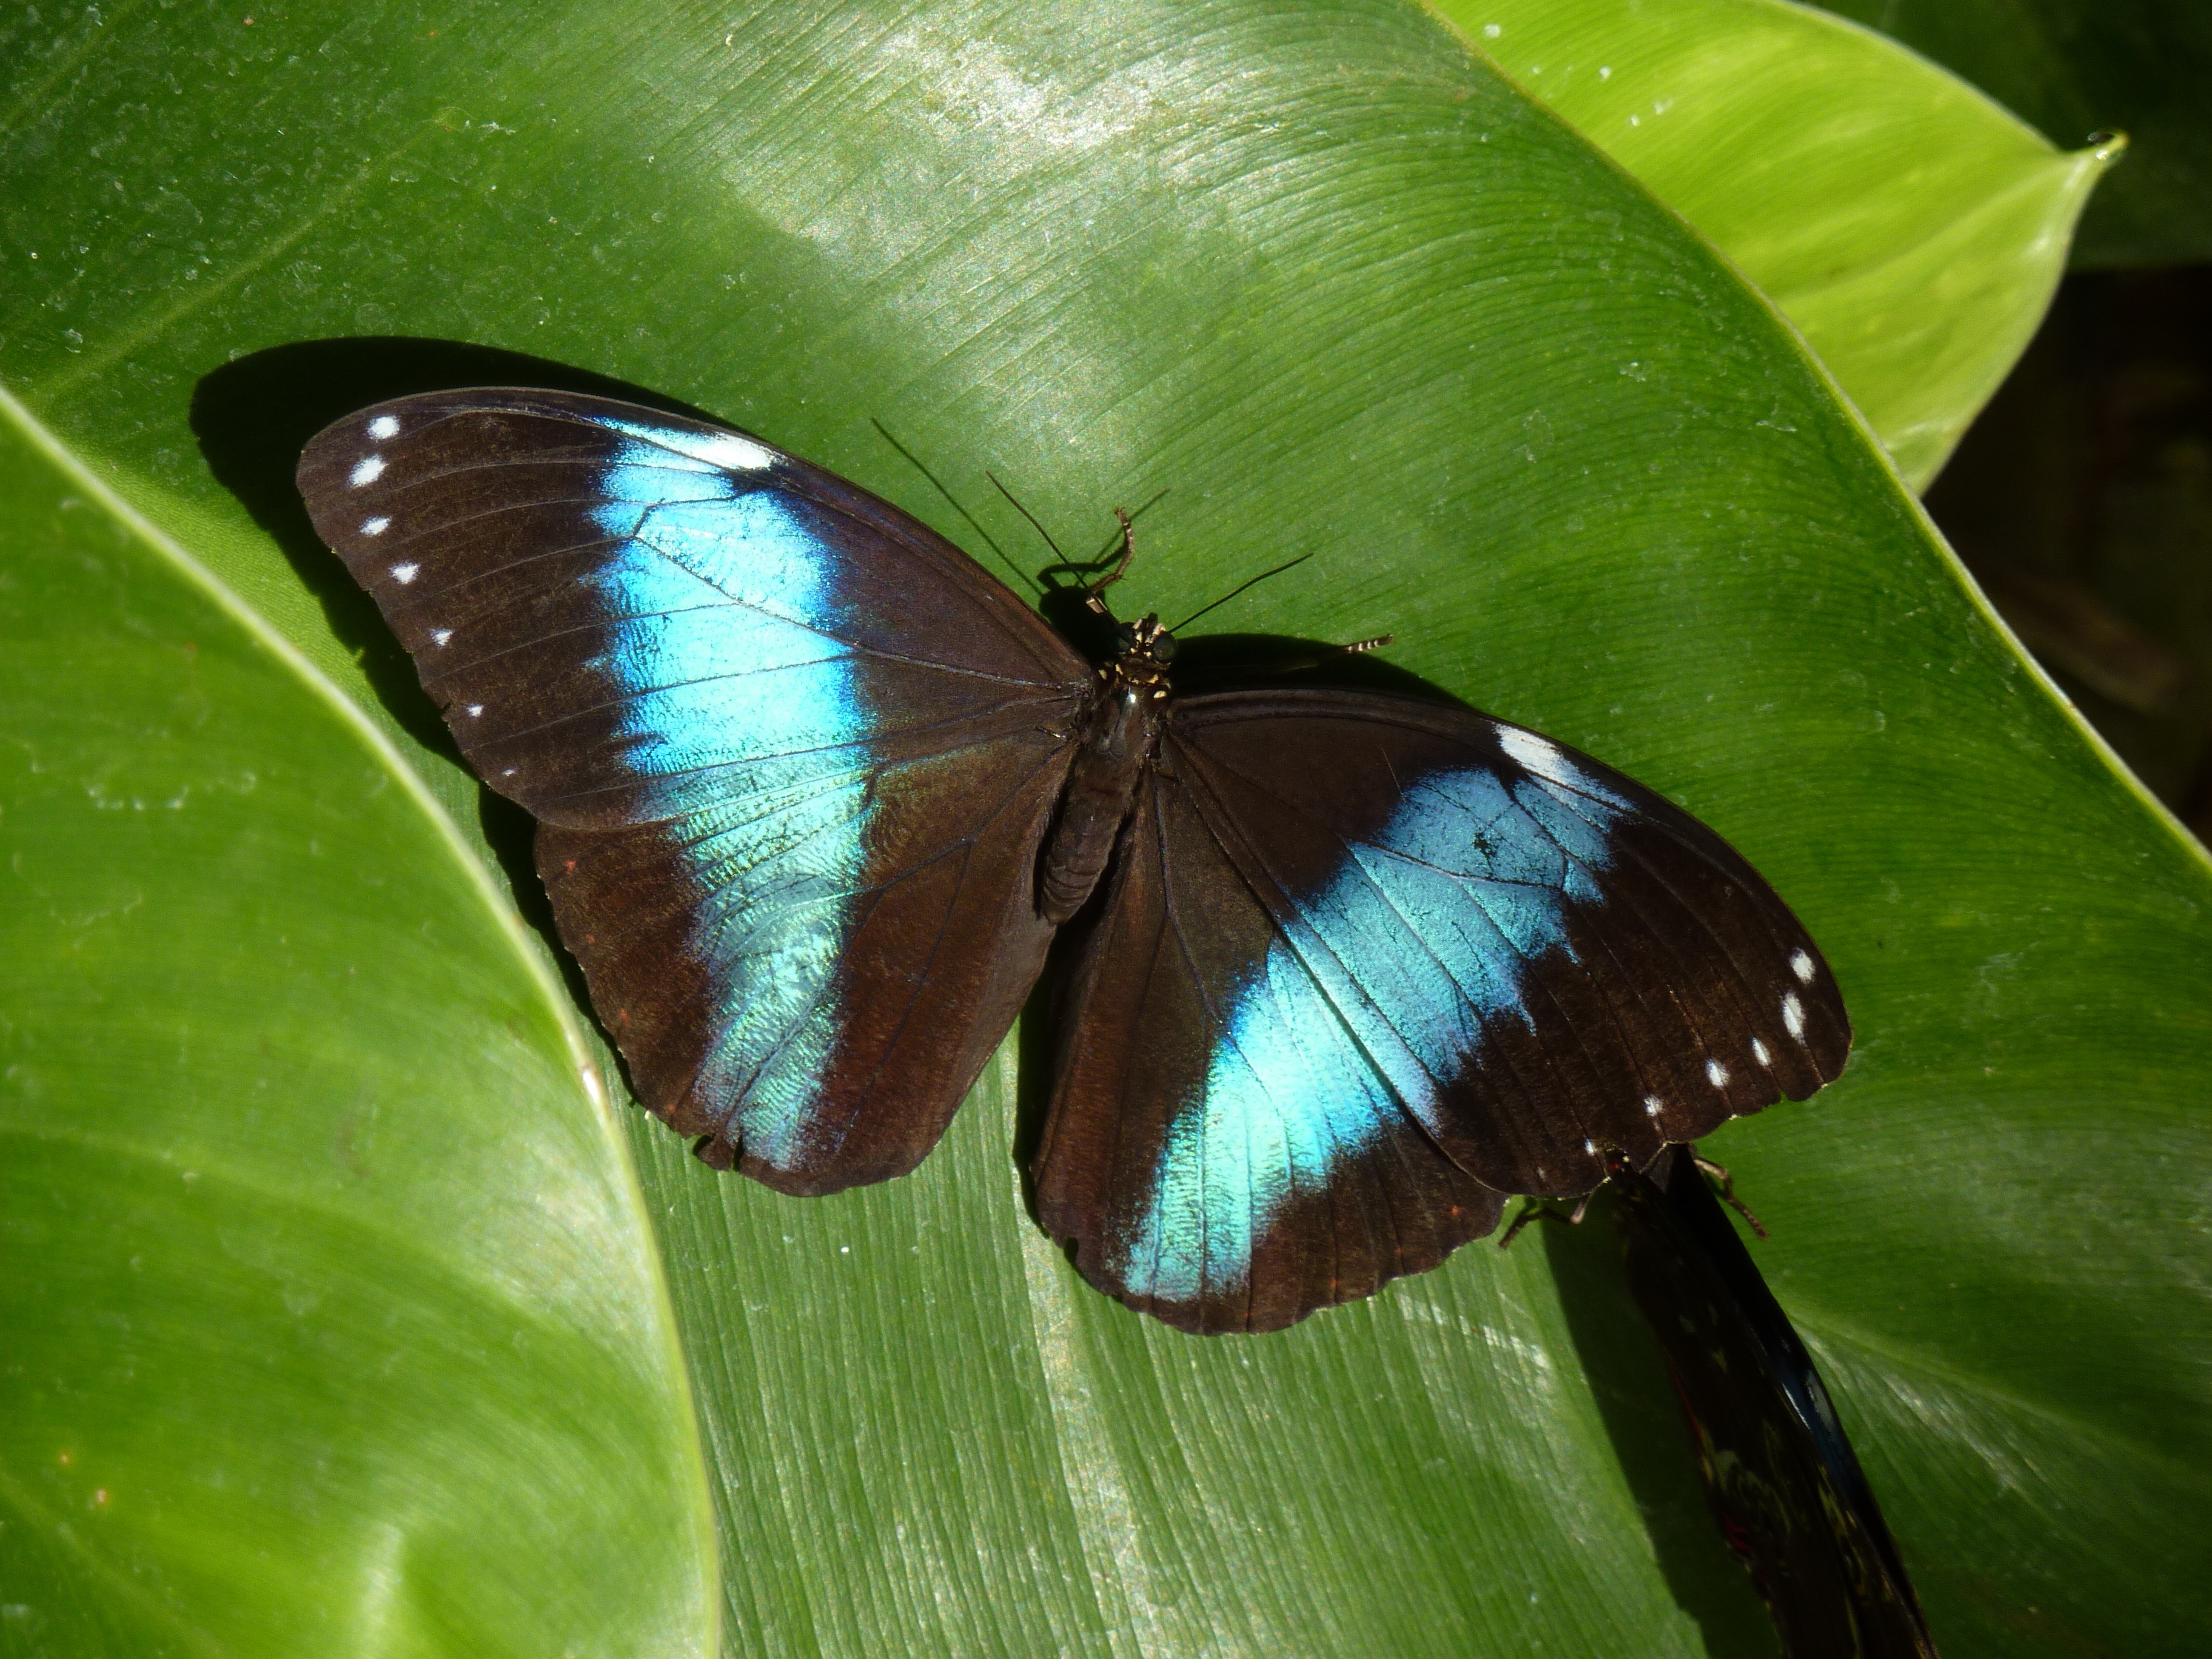
nature, wing, leaf, flower, green, tropical, insect, botany, butterfly, fauna, invertebrate, close up, tropics, macro photography, arthropod, pollinator, blue morpho, plant stem, moths and butterflies, lycaenid, brush footed butterfly, colias